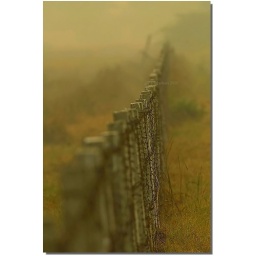
standing in the middle where the fence began, ended and in the middle stretched far ...